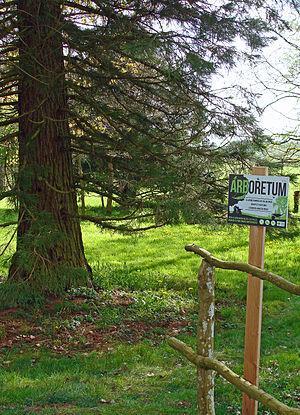
Arboretum de Hoste-Bas, commune de Hoste (Moselle). On peut remarquer à droite un sequoia
Hoste est une commune française située dans le département de la Moselle et le bassin de vie de la Moselle-Est, en région Grand Est.